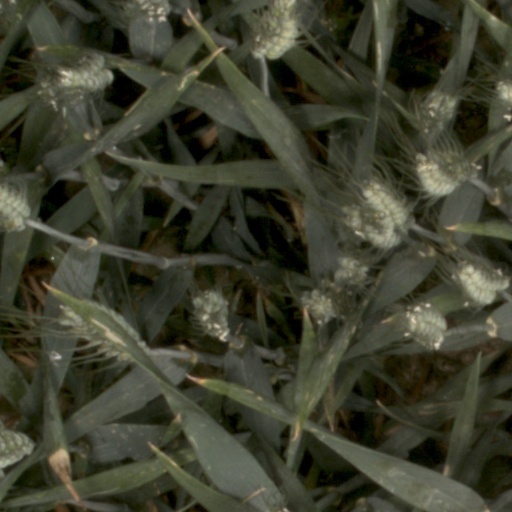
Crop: wheat